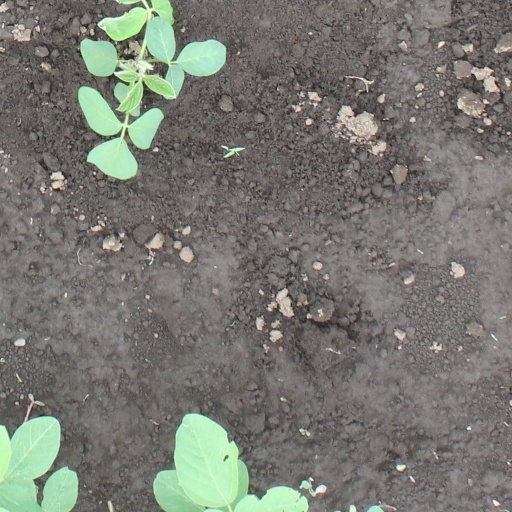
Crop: soybean